Island of Lost Men

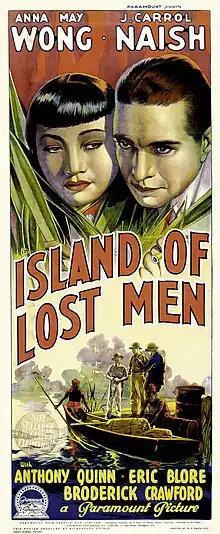
Australian poster for the release of "Island of Lost Men"

"Island of Lost Men" received its American release on August 16, 1939. Critical reception was mixed. "Variety" praised the general production, acting (especially Wong's), and sets; however, it considered the plot to be "trite". The "Daily Variety" noted that Wong's singing was "pleasing". The British trade paper "Kinematograph Weekly" was dismissive of the film, but appreciative of Wong's acting. Frank S. Nugent of "The New York Times" wrote that the "kindliest" thing one could say about the movie is that Naish is in it, "only this time with a slant to Mr. Naish's villainous eyes", and that the jungle setting was so unbelievable that it implied that "if the camera were swung no more than a frame or so to either side it would reveal a filling station, or a roadside food dispensary in the shape of a hot dog".